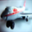
Label: airplane